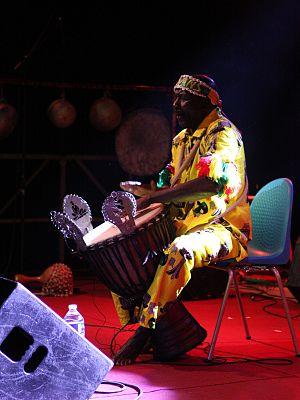
Adama Dramé en concert, juin 2016
Adama Dramé est un percussionniste burkinabé, né le 7 juin 1954 à Nouna au Burkina Faso.